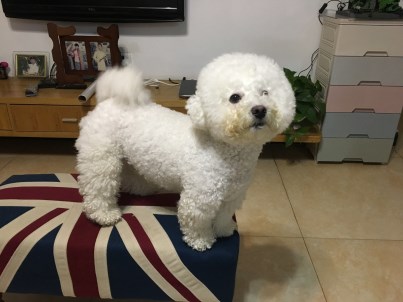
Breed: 3083-n000117-Bichon_Frise